Question: Please indicate a possible affordance area of the frisbee that can be used for holding
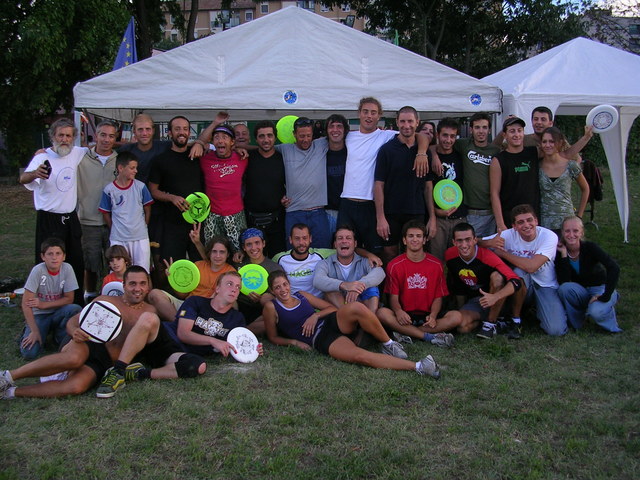
Answer: [430.372, 178.326, 461.676, 214.413]